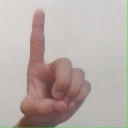
अक्षर: ड